In Defense of Reason

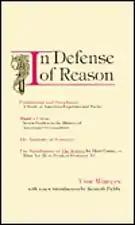

In Defense of Reason is a three-volume work of literary criticisms by the American poet and literary critic Yvor Winters. First published in 1947, the book is known for its meticulous study of metrical verse and for its examples of Winters' system of ethical criticism.